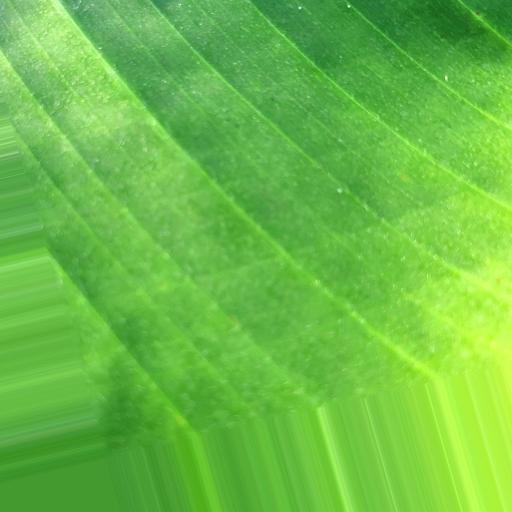
Label: banana_healthy_leaf